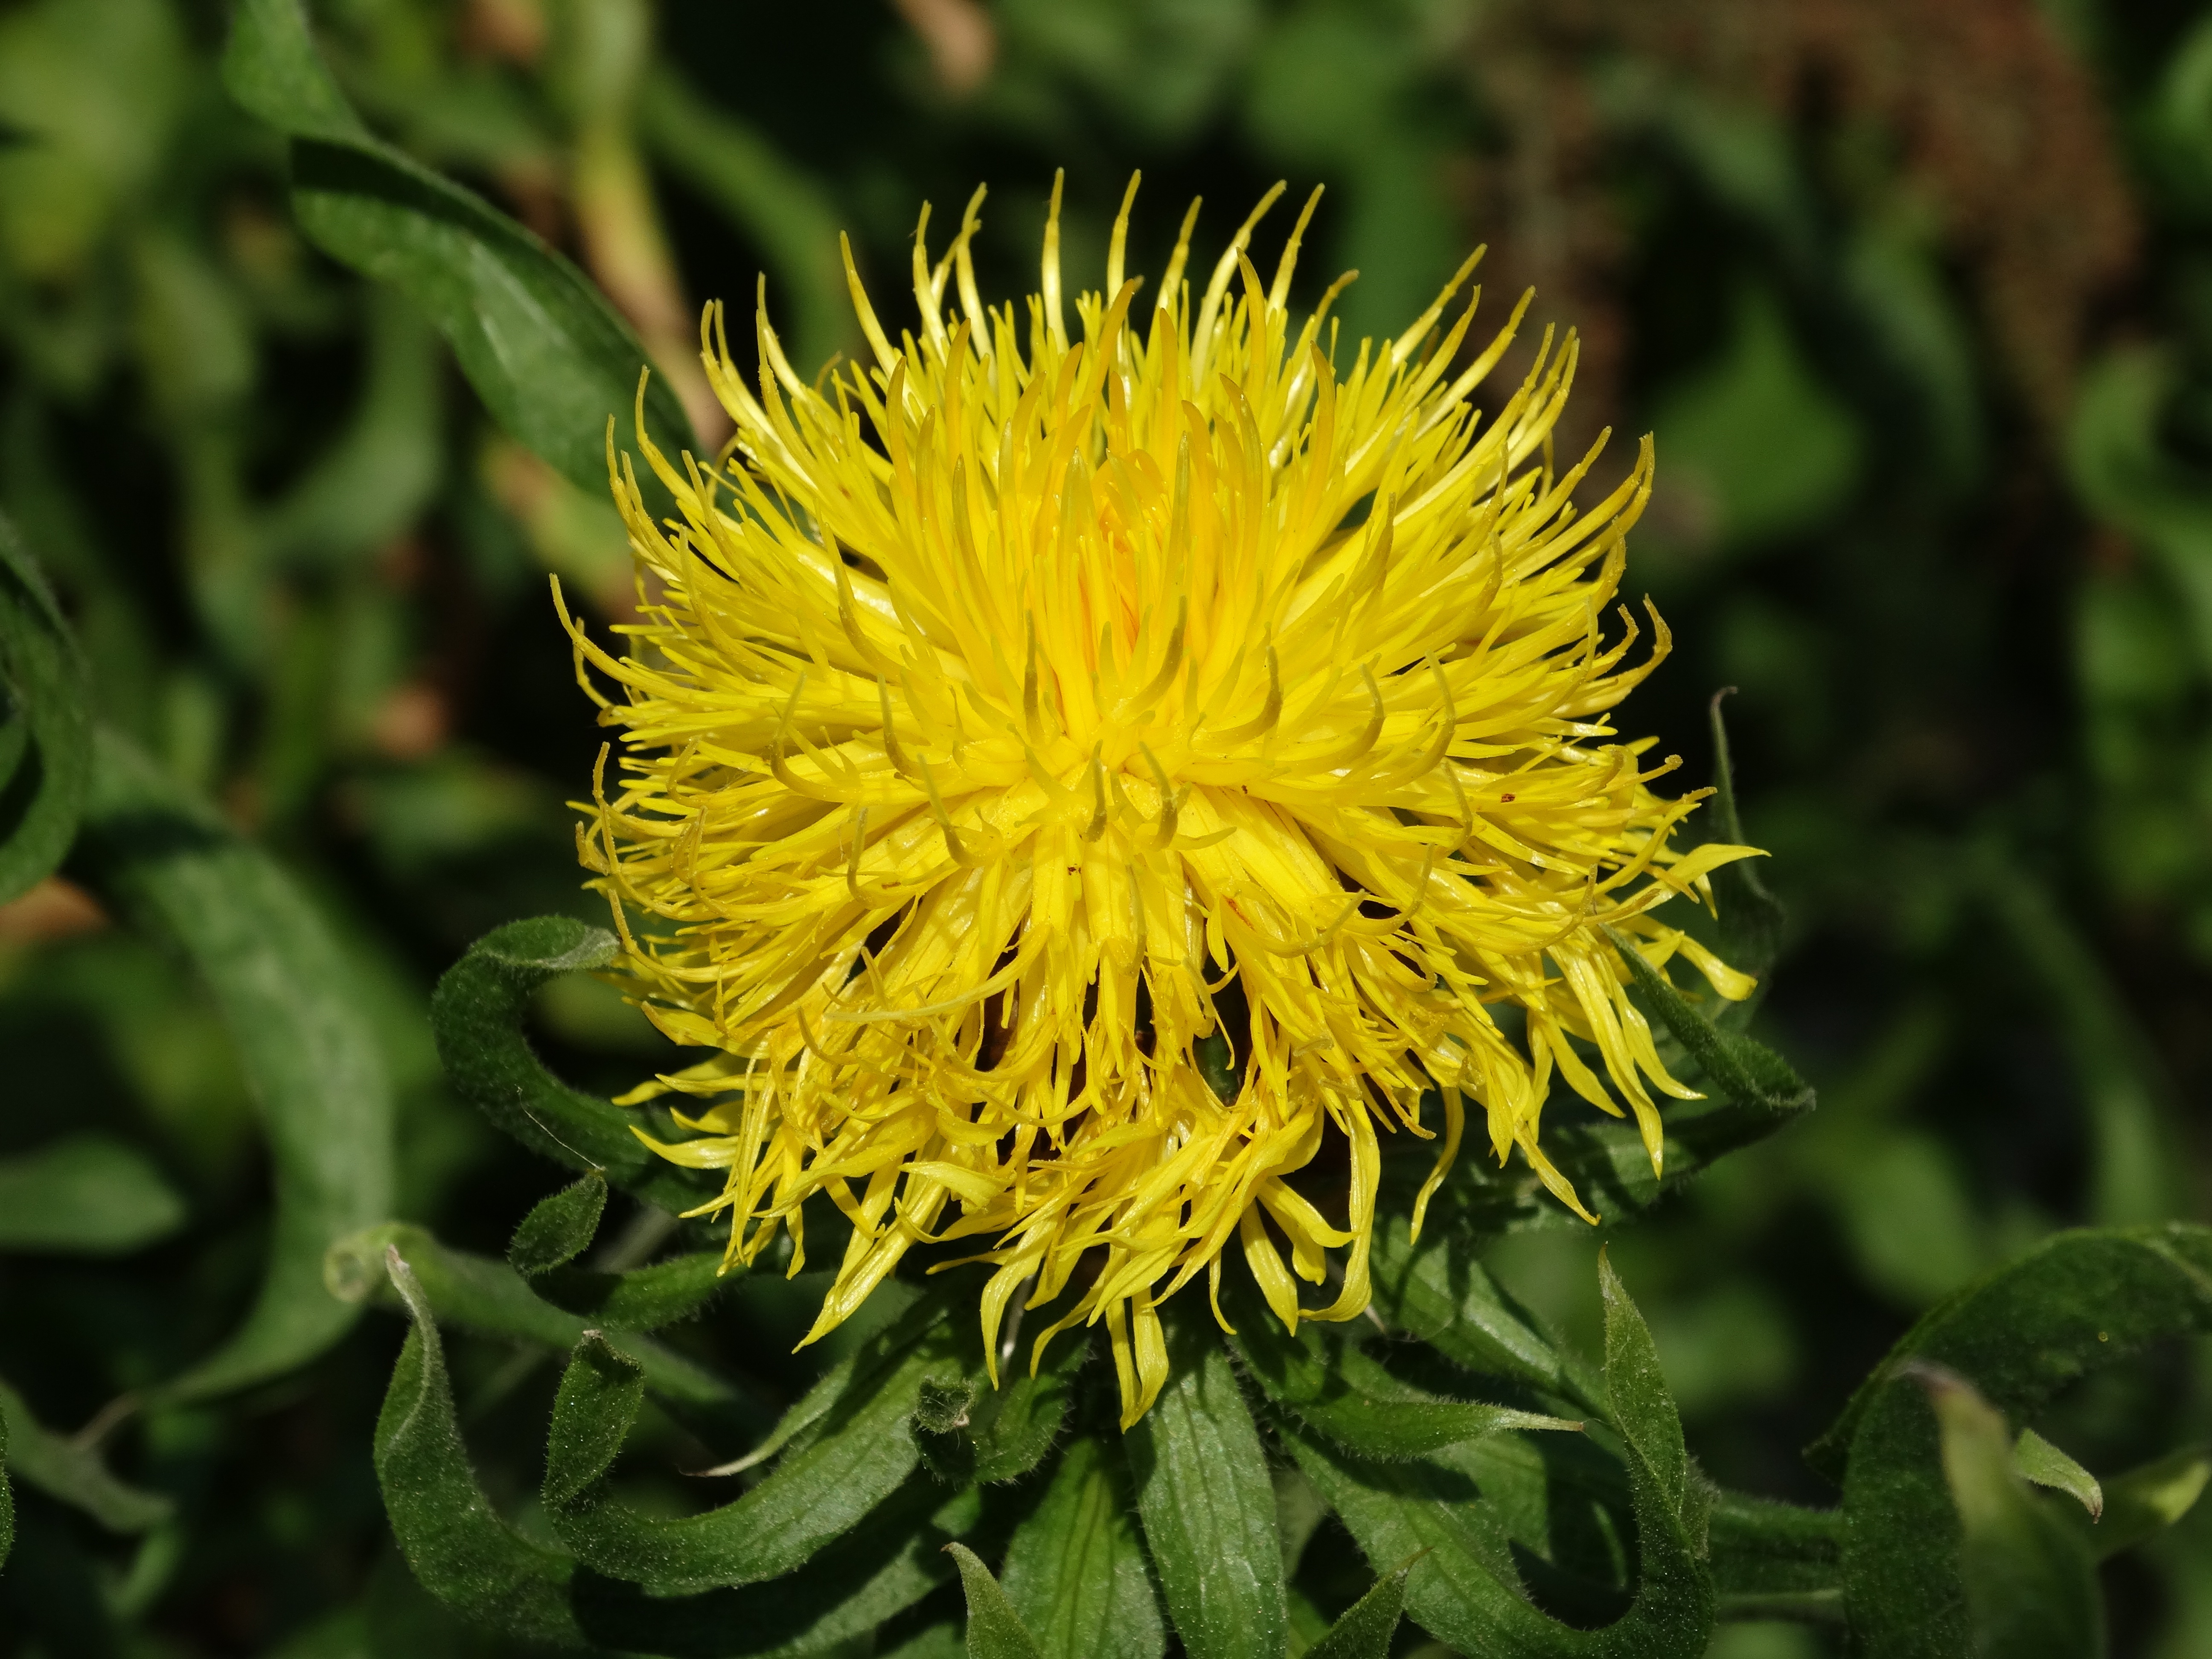
nature, plant, dandelion, flower, summer, botany, yellow, flora, wildflower, thistle, macro photography, flowering plant, yellow cornflower, centaurea macrocephala, daisy family, annual plant, land plant